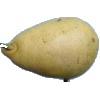
Label: Pear 2